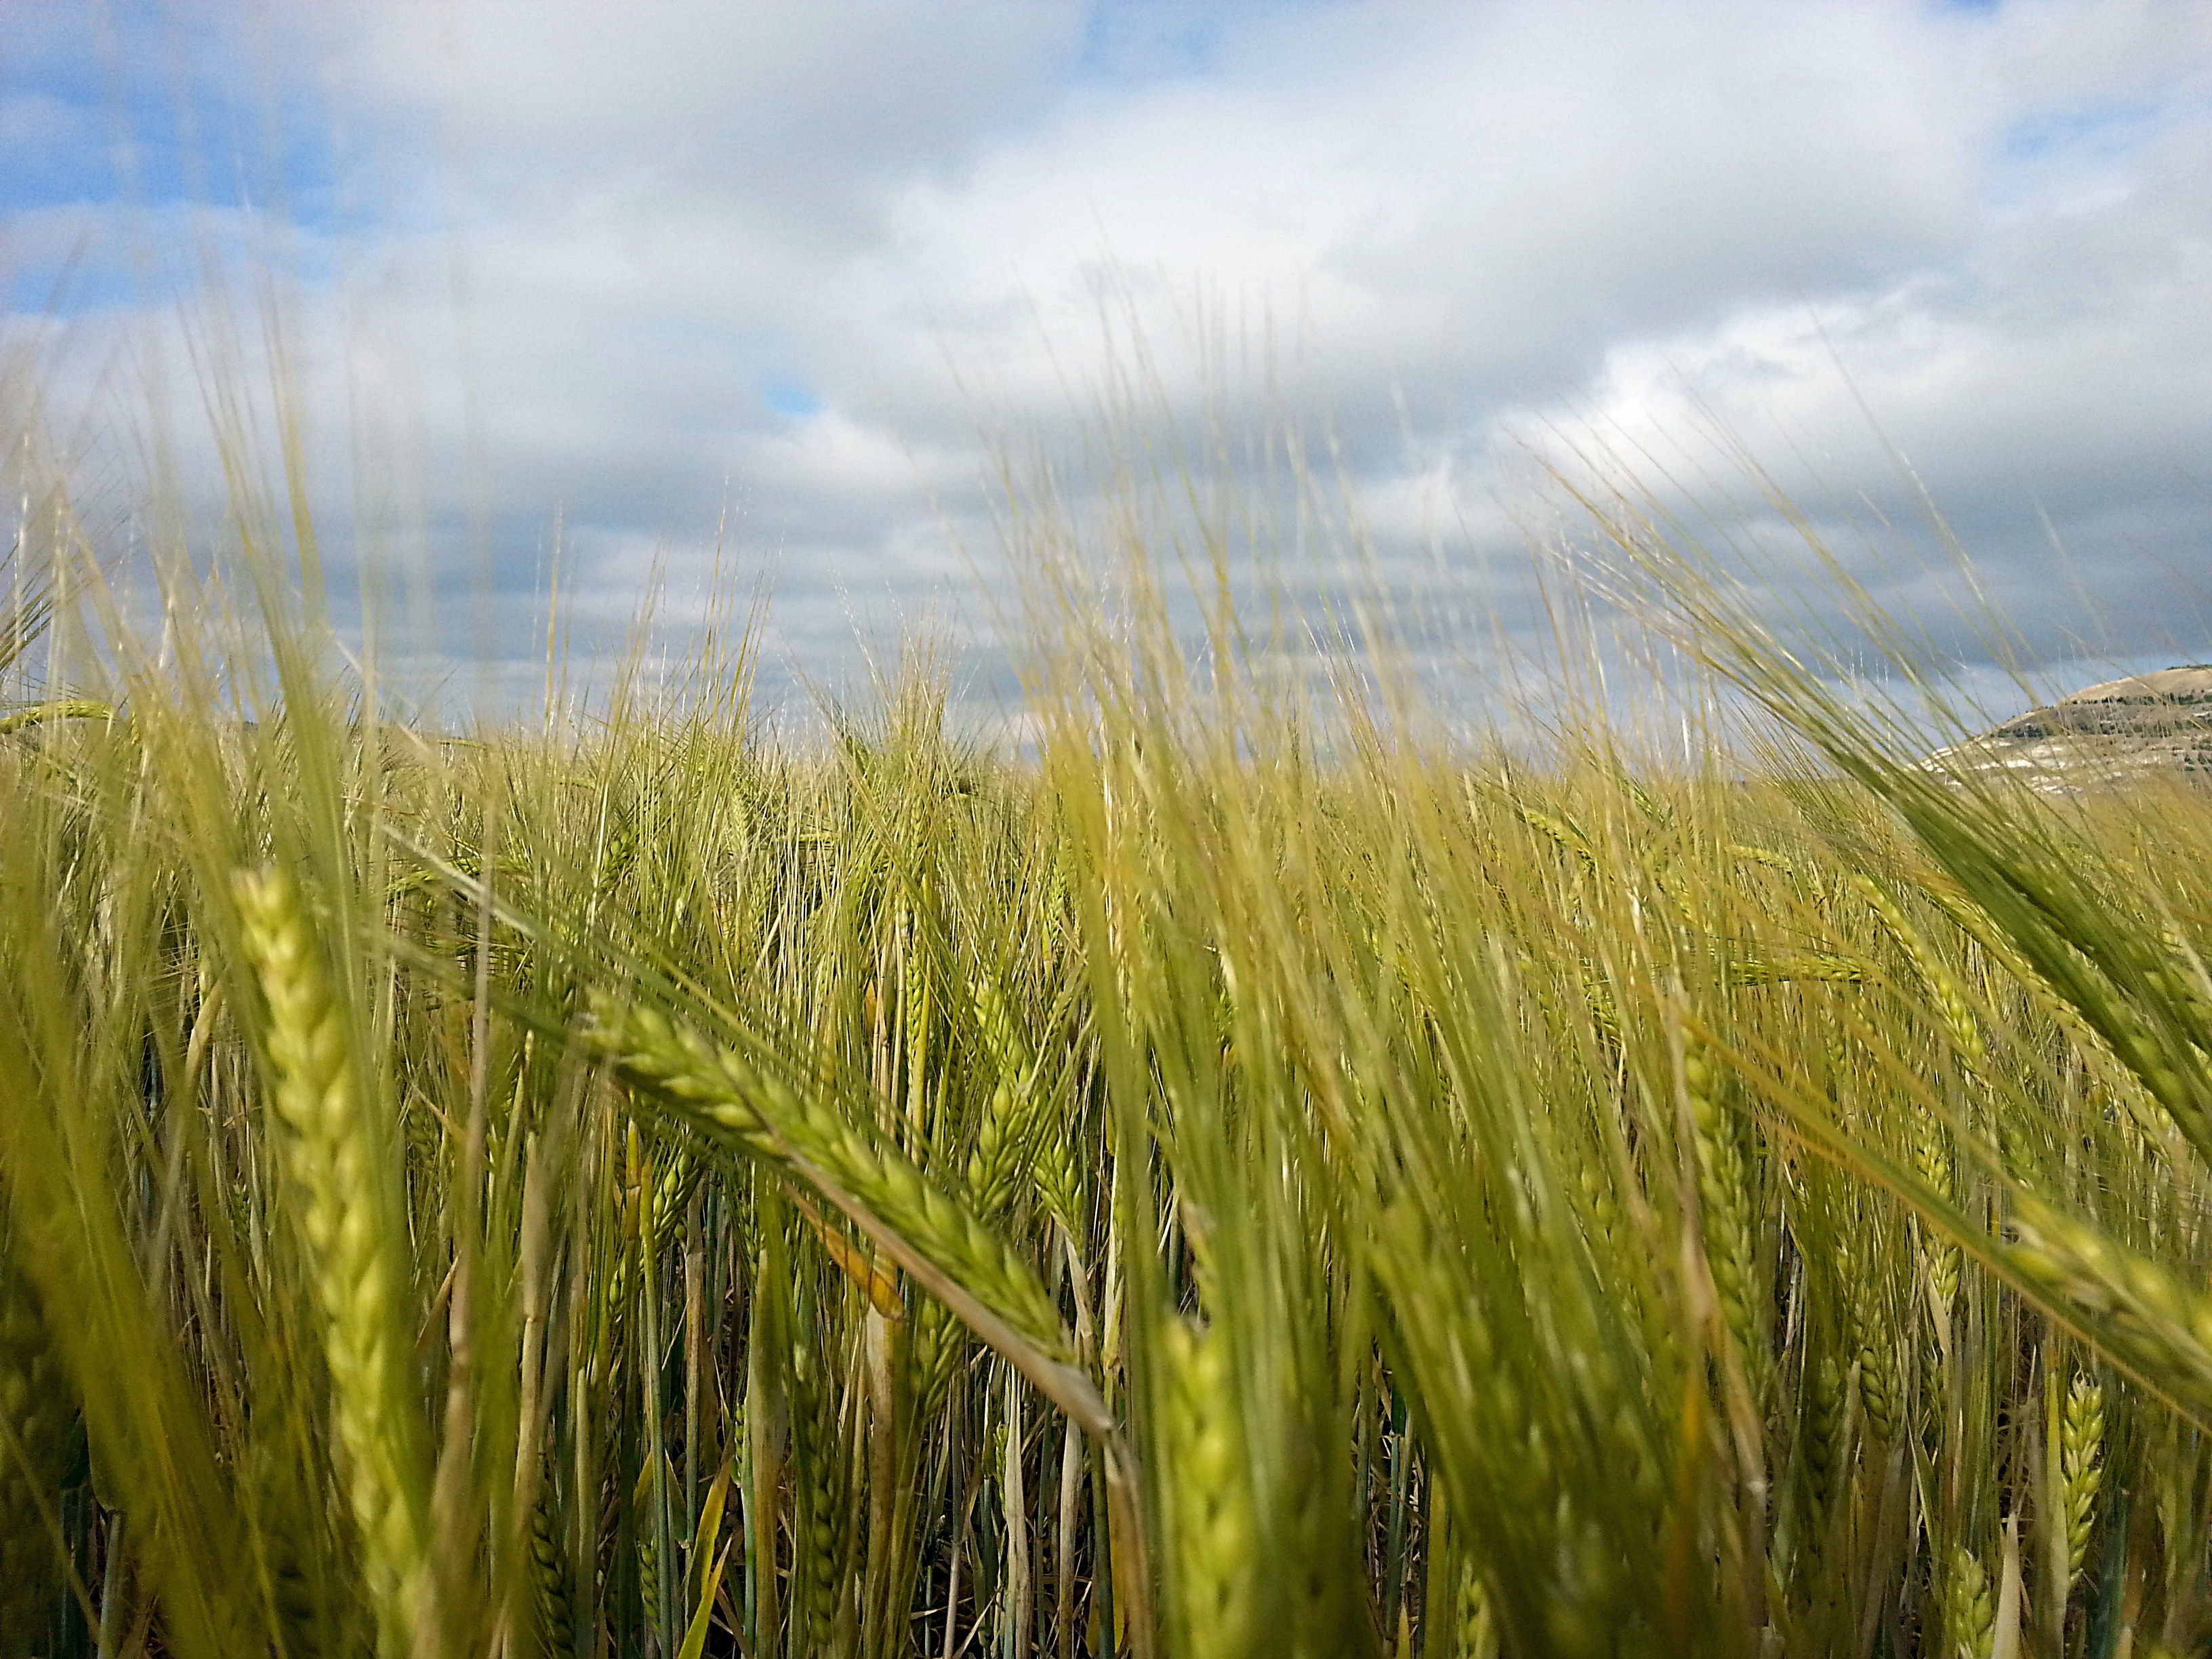
grass, plant, sky, field, meadow, barley, wheat, grain, prairie, sunlight, food, green, crop, agriculture, spike, wheat field, grassland, rye, cornfield, cereals, rural area, paddy field, flowering plant, commodity, wheat spike, getreideanbau, grass family, land plant, phragmites, food grain